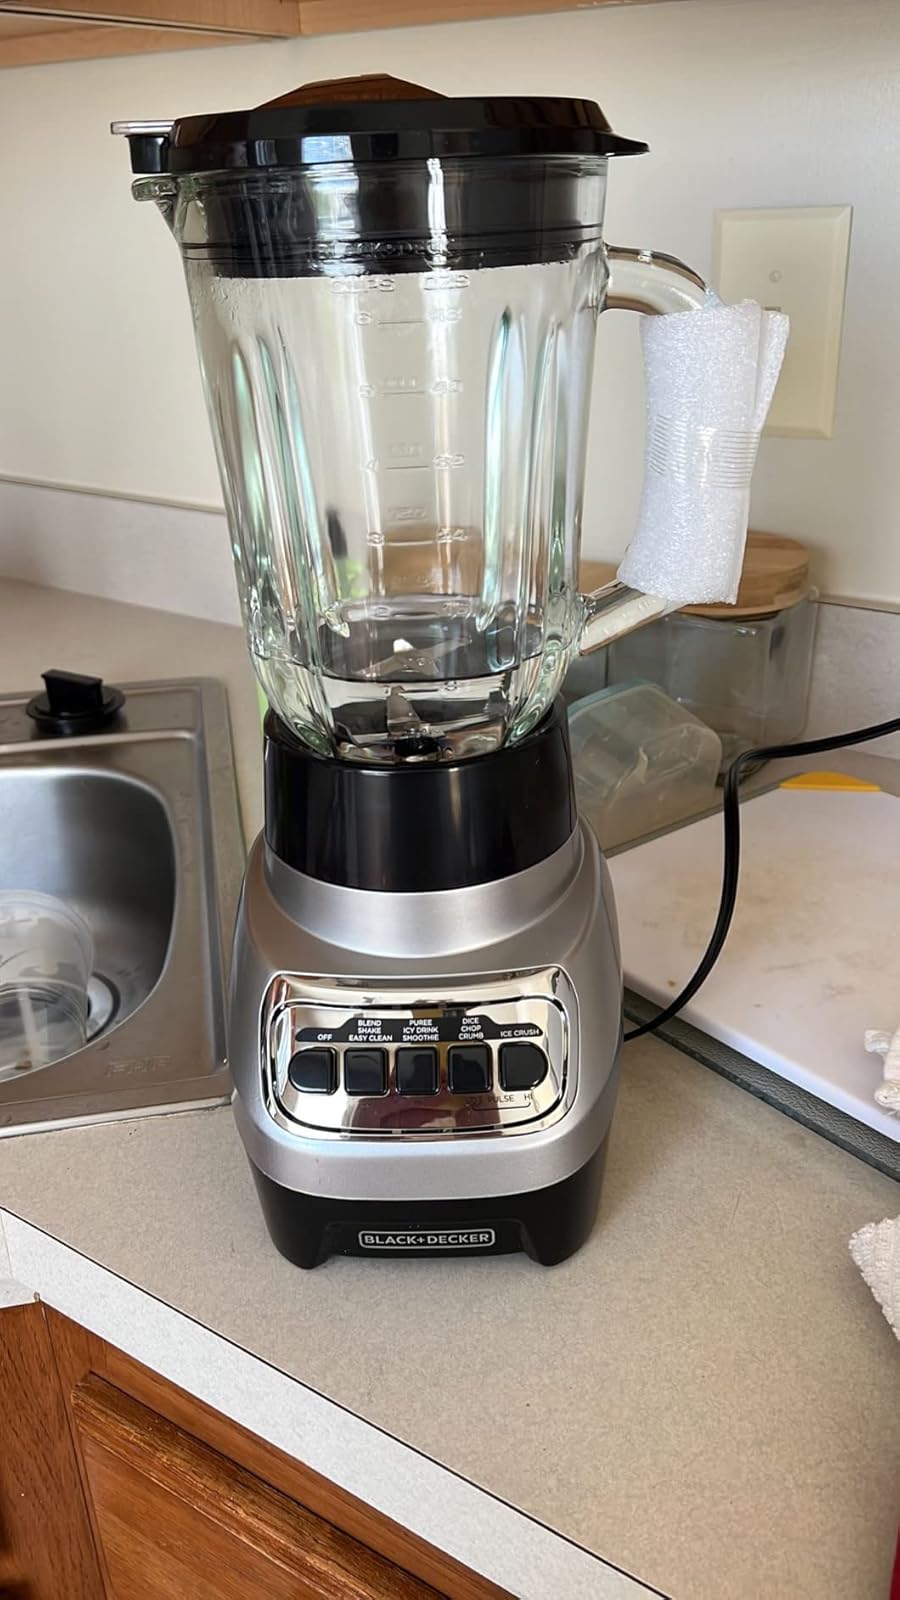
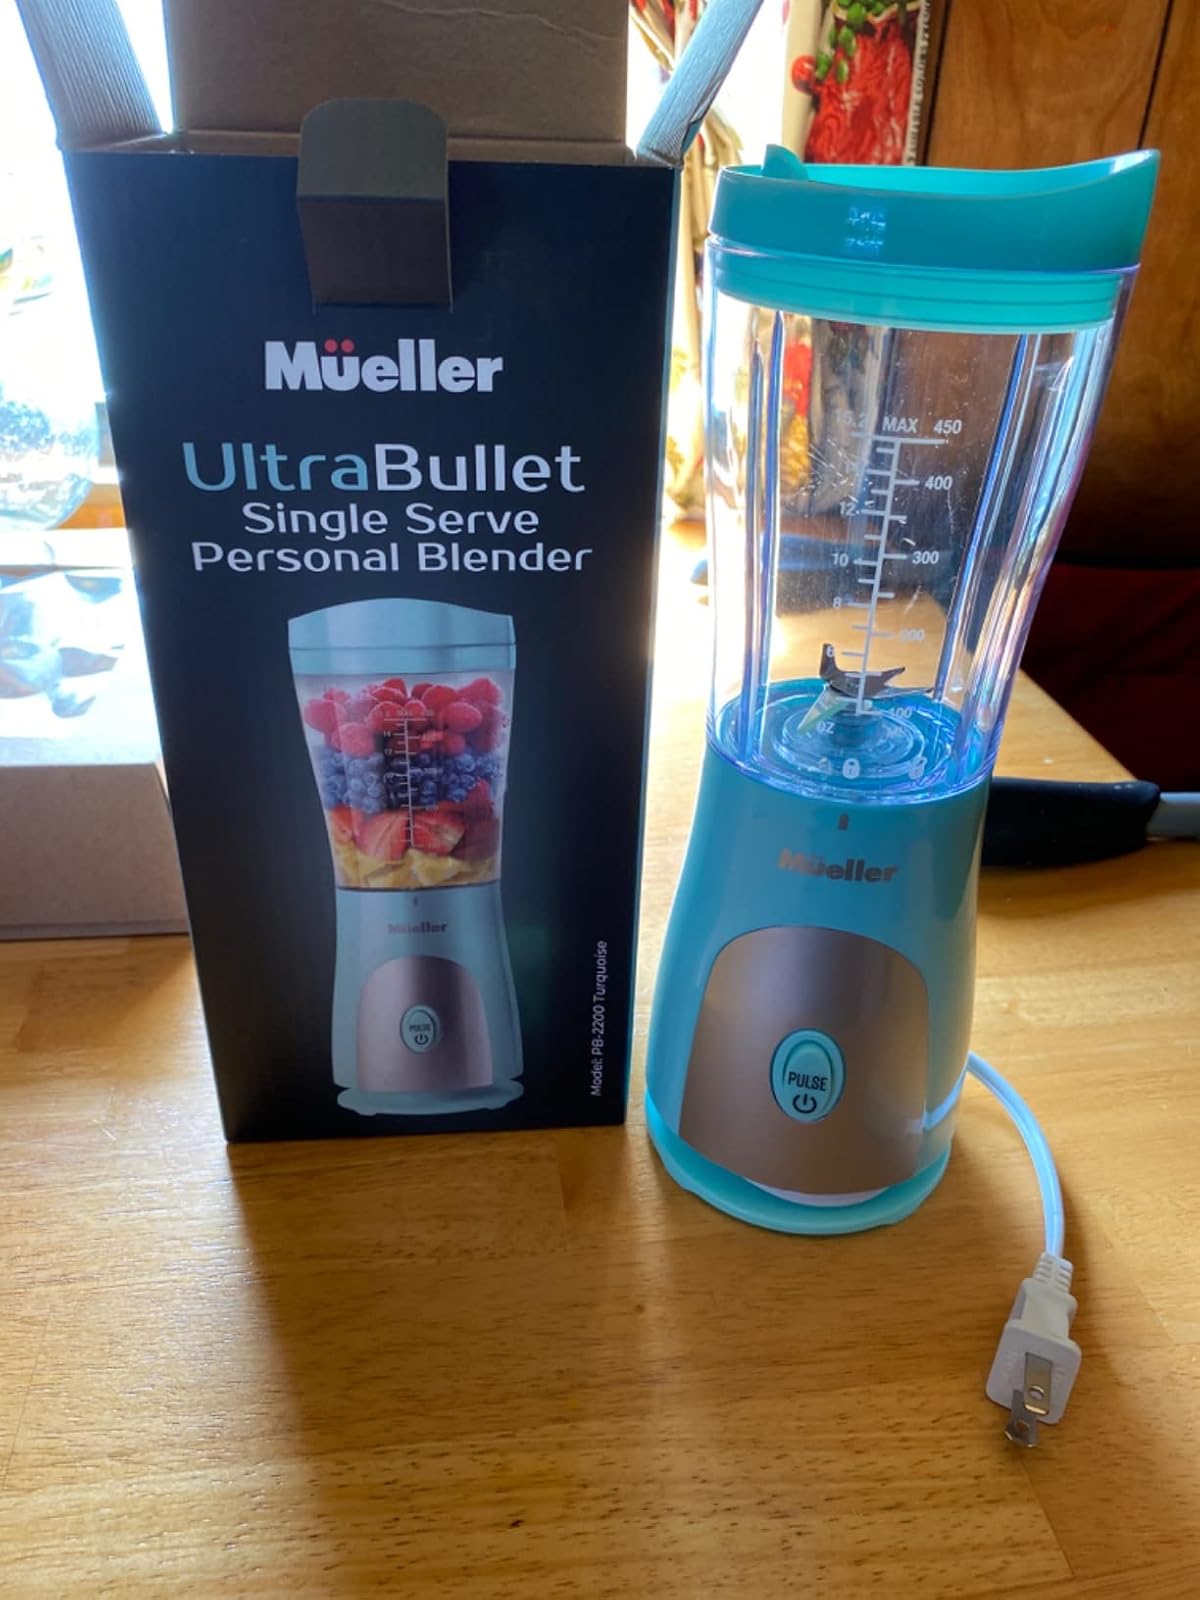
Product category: items_blender
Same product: no